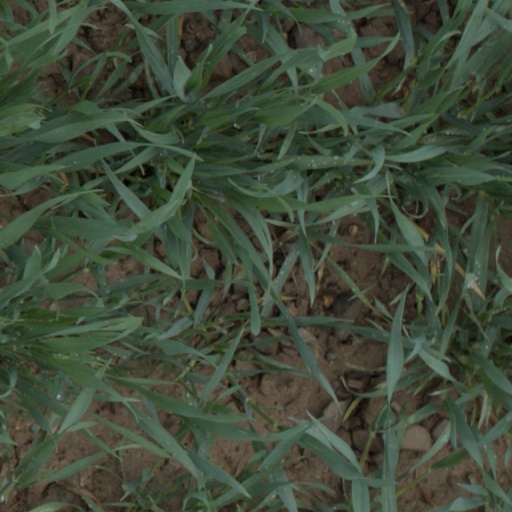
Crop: wheat